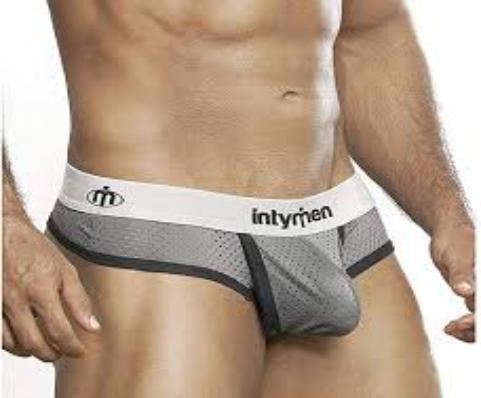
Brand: Intymen
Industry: Clothes